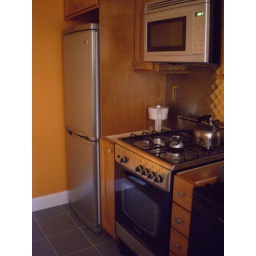
The stove is working, so we're no longer boiling water in a kettle on Sven's desk.